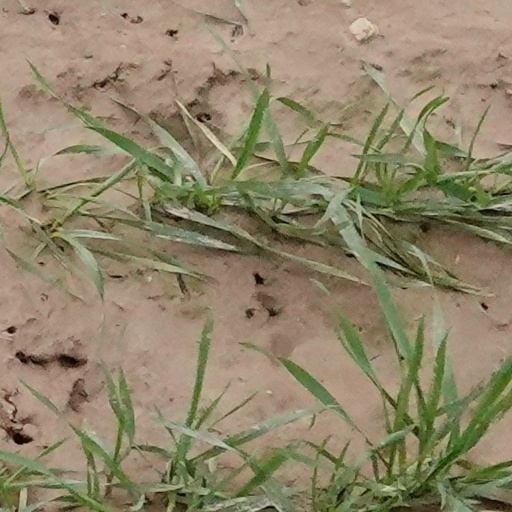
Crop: wheat